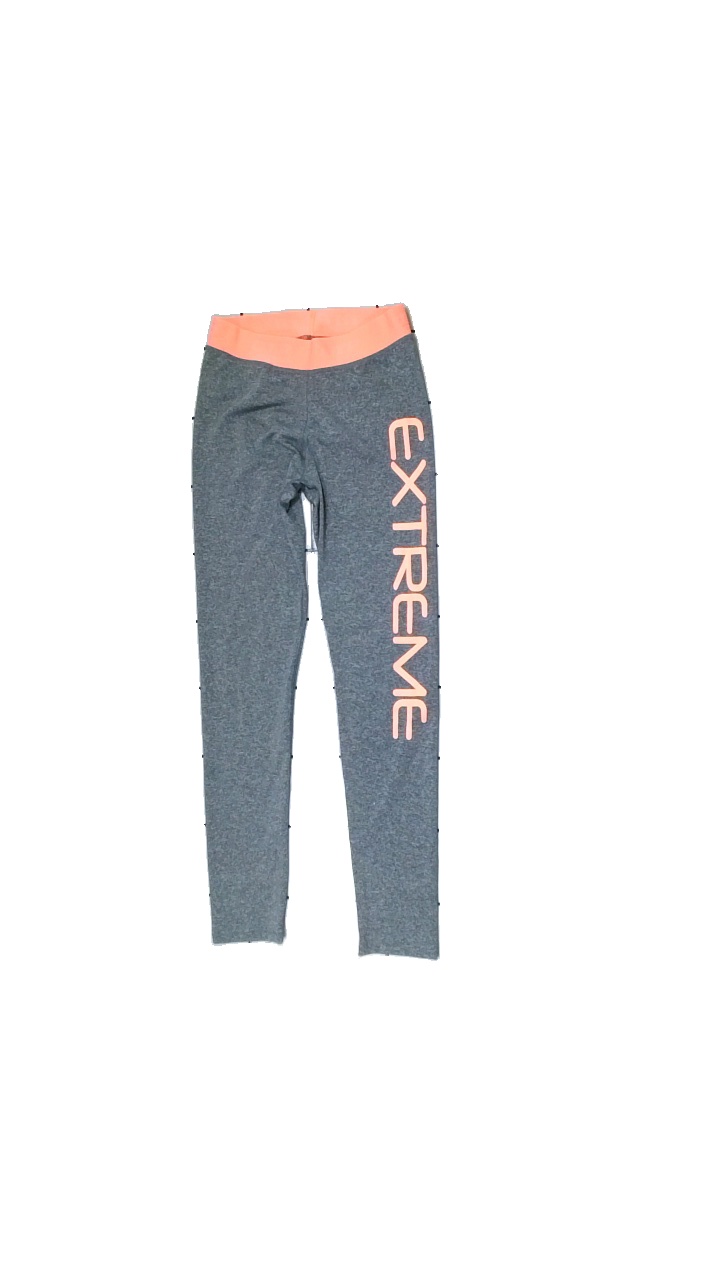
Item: Trousers (Children)
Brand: Otp
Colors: Blue, White
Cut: Tight
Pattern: Logo print
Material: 100% Poly
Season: All
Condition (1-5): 5
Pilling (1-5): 5
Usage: Reuse
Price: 50-100